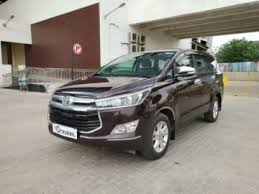
Label: noambulance